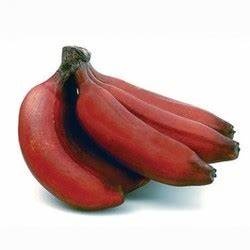
Label: banana